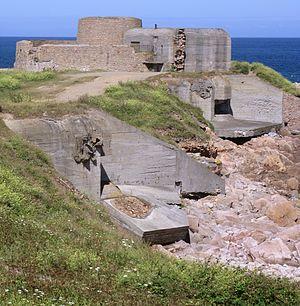
À Guernesey, 4 juillet 2010